Baller Wives

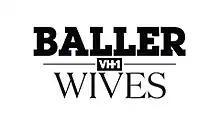

Baller Wives is an American reality television series that premiered August 14, 2017 on VH1. It chronicles the lives of a group of women who are the wives and girlfriends, or have been romantically linked to, professional football players in the National Football League, though the title of the series does not make this differentiation, solely referring to the women as "wives".